The Warning (band)

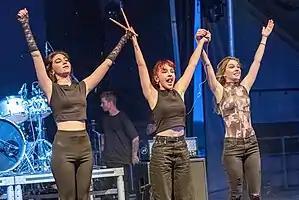
The Warning performing in Burlington, Ontario in 2022 (: Alejandra, Paulina, and Daniela Villarreal Vélez)

The Warning is a Mexican rock band from Monterrey, formed in 2013 by the Villarreal Vélez sisters: Daniela (guitar, vocals, piano), Paulina (drums, vocals, piano), and Alejandra (bass guitar, backing vocals, piano). They have released four studio albums, two EPs, and 18 music videos. Their most recent studio album, "Keep Me Fed", was released on 28 June 2024.